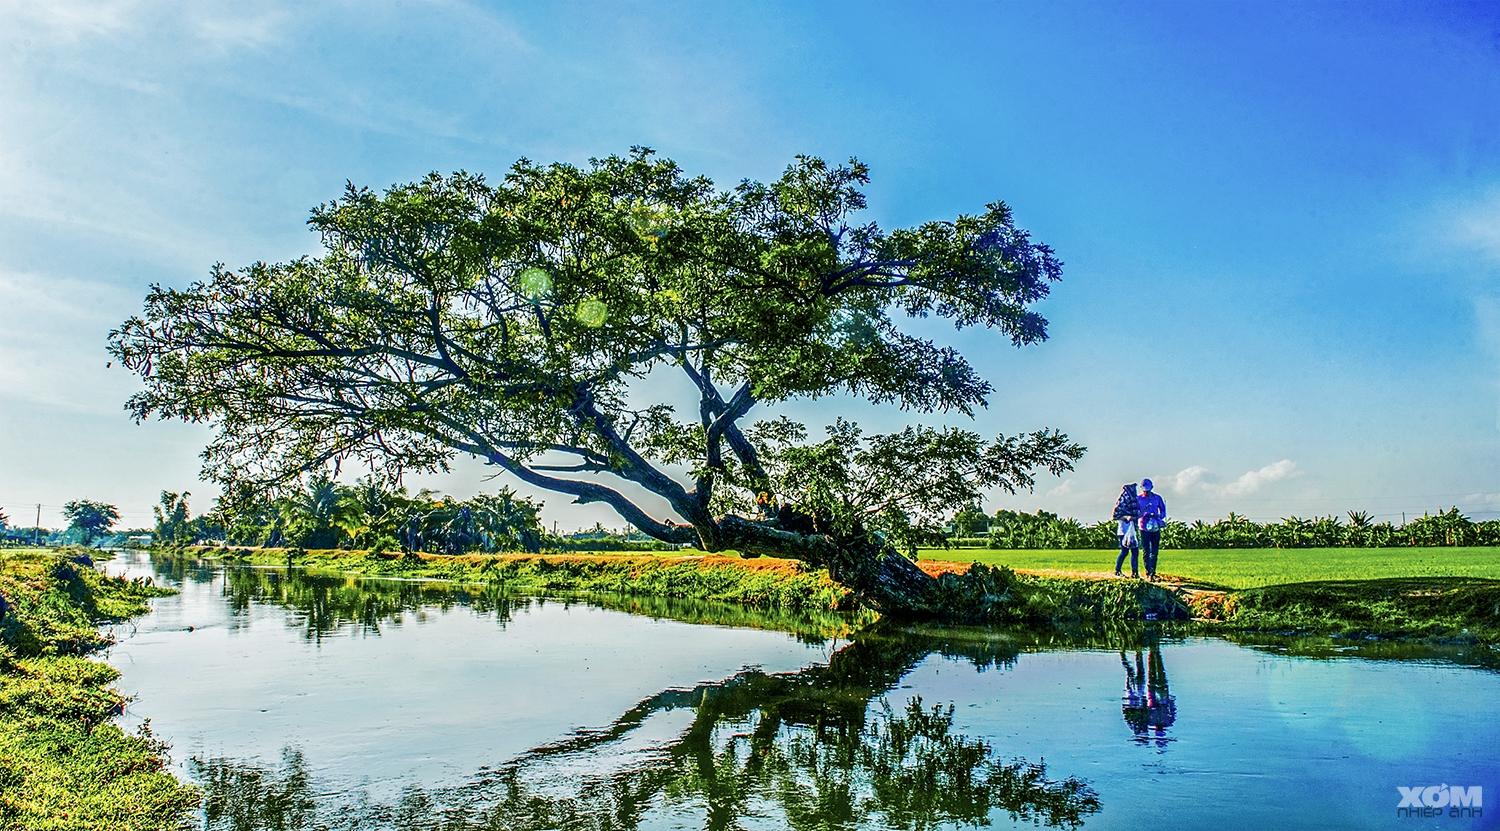
có một cây cổ thụ ở gần nơi hai người này đang đứng